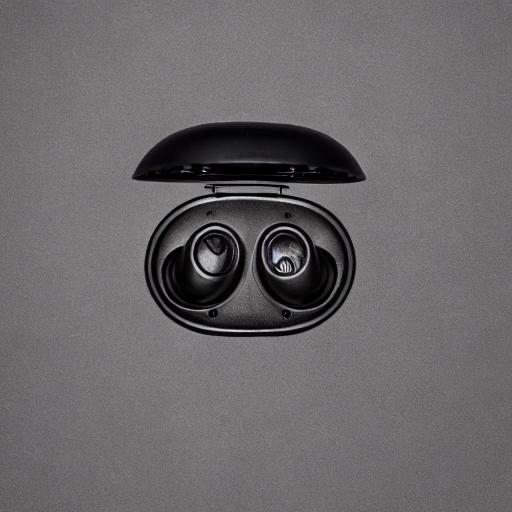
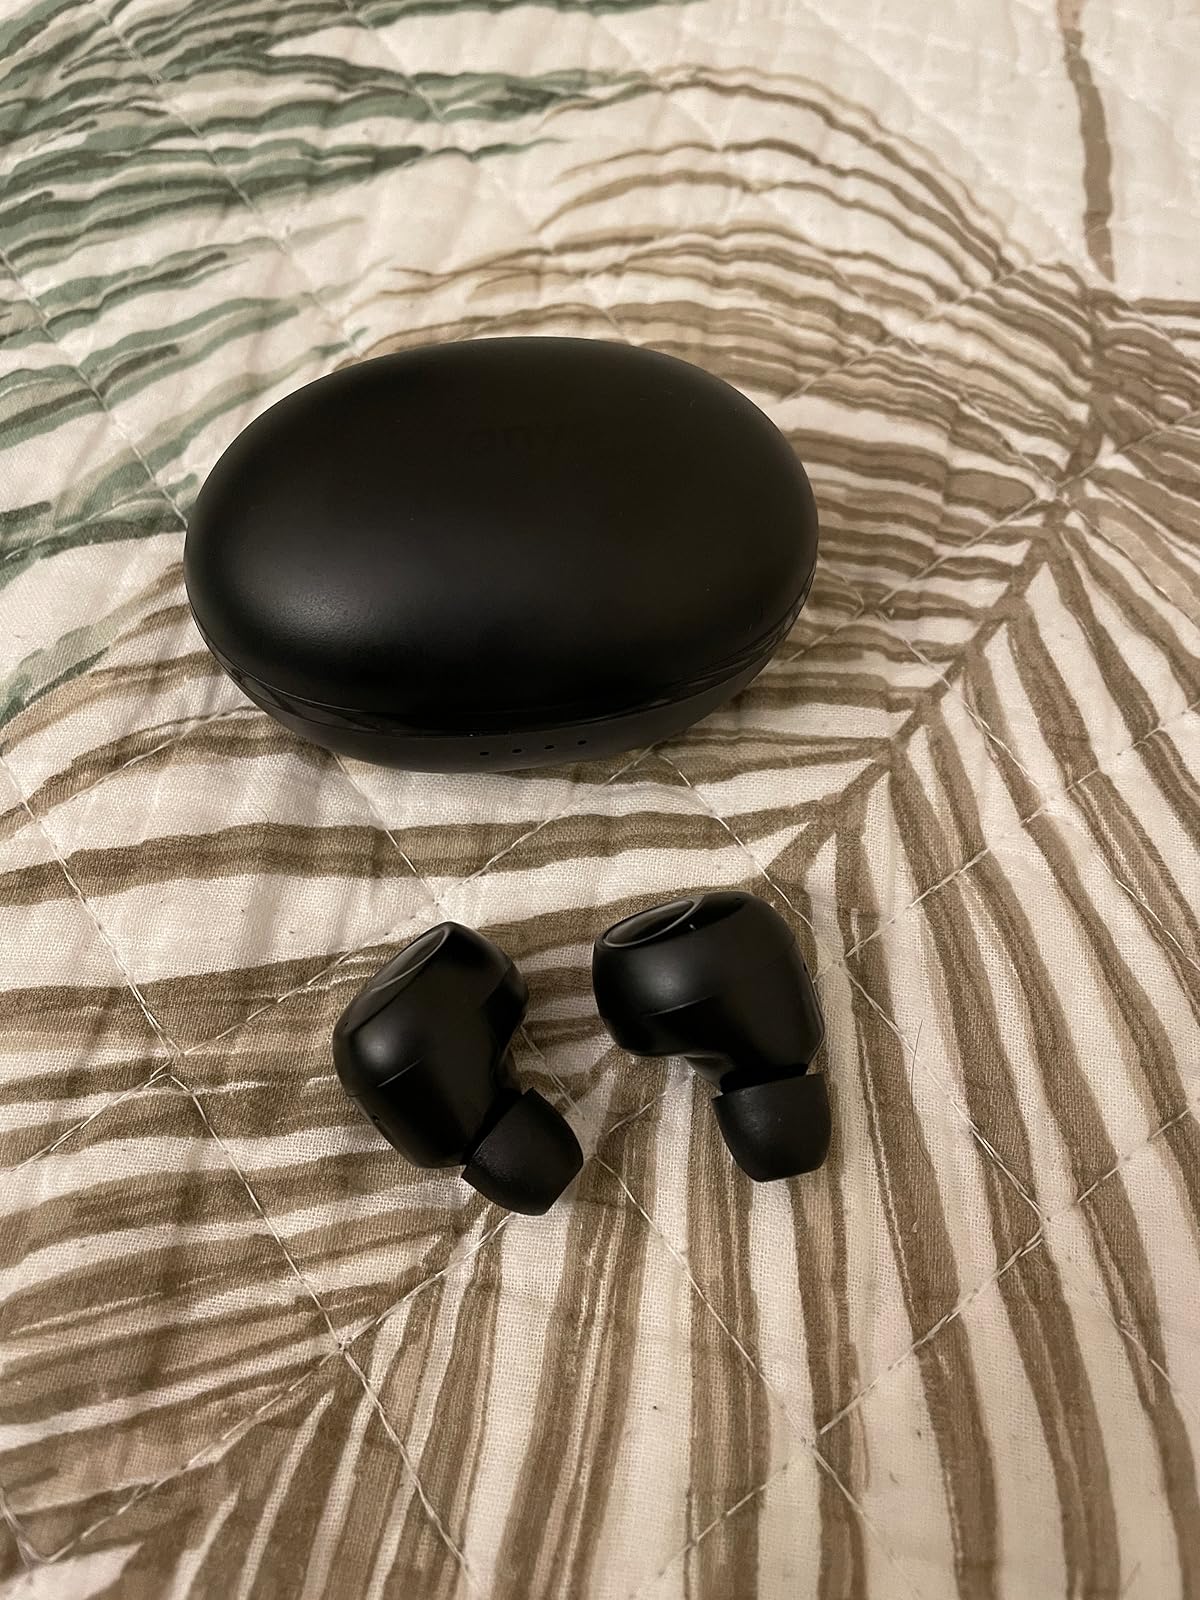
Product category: earbuds
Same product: no